Gar

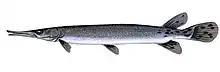
Shortnose gar ("Lepisosteus platostomus")

The shortnose gar ("Lepisosteus platostomus)" is found in the Mississippi River Basin, Indiana, Wisconsin, Montana, Alabama, and Louisiana. It prefers to live in lakes, swamps, and calm pools. The shortnose gar takes its name from its snout, which is shorter and broader than that of other gar species. Like the longnose gar, it has one row of teeth. The upper jaw is longer than the rest of its head. The shortnose gar is deep green or brown in color, similar to the alligator gar. Depending on the clarity of water, spots can be present on the caudal, dorsal, and anal fins. The shortnose gar has a lifespan of 20 years, reaches up to in weight, and grows to lengths of . It consumes more invertebrates than any other gar, and their stomachs have been found to contain higher Asian carp content than any other native North American fish.